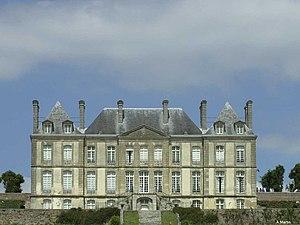
L'élevage du cheval en France est une pratique attestée depuis l'époque celte. Lié au prestige politique, à l'efficacité militaire et à la nécessité d'obtenir des animaux de travail au quotidien, il passe des mains de riches seigneurs et d'abbayes au Moyen Âge à celles des rois français, par le biais des haras nationaux créés sous Louis XIV par Colbert pour contrôler l'élevage privé. Son histoire dépend étroitement des activités humaines et des besoins de chaque époque qui voit émerger ou disparaître des types de chevaux spécifiques en fonction des usages et des besoins. La cavalerie militaire et le transport des personnes ou des matériaux, en particulier, sont les deux motivations principales à cet élevage. Si la réputation des chevaux de travail français, et surtout celle du Percheron, a franchi les frontières, celle des chevaux de selle militaires laisse à désirer. L'organisation de l'élevage et la création des registres de races, ou stud-books, ne date que de la fin du XIXᵉ siècle.
Le pays d’Auge est une région naturelle et traditionnelle de Normandie. Il est divisé principalement par les départements modernes du Calvados et de l’Orne, ainsi que par l'ouest de celui de l’Eure.
Le Percheron est la plus connue des races de chevaux françaises. Cheval de trait issu selon la légende d'étalons arabes amenés dans le comté du Perche au VIIIᵉ siècle, il résulte plus vraisemblablement d'une longue sélection par ses éleveurs. Sa capacité à déplacer rapidement des véhicules hippomobiles à l'attelage au trot est privilégiée dès la fin du XVIIIᵉ siècle et au début du XIXᵉ siècle, ce qui lui vaut son surnom de « diligencier ». Massivement employé pour les postes et la compagnie des omnibus, avec l'arrivée du chemin de fer, il est sélectionné pour tracter de plus lourdes charges au pas et au trot, en travail agricole et au labour.